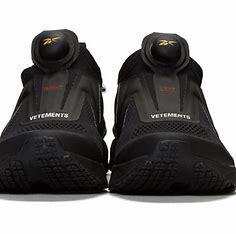
Brand: Reebok
Model: Pump Supreme